Gutierre Fernández de Castro

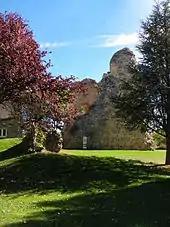
The ruins of the castle of Soria, which was commanded by Gutierre in 1140–50

Gutierre did not regularly attend Alfonso VII's court until 1134, but from then until the end of his reign he subscribed as a witness to 497 of 807 known royal charters. Contemporary documents refer to him as "great in the imperial court" ("magnus in corte imperatoris"). The earliest appearance of Gutierre with the King Alfonso's court was on the occasion of a royal donation to the church of Burgos on 12 July 1128. Gutierre signed the donation in the first column, immediately after the four counts who were present (Pedro González de Lara and his brother Rodrigo González, Rodrigo Martínez and Pedro López). From the beginning of his public career he was preeminent among nobles of the second rank (that is, not counts). His first important public duty, in 1131, was a diplomatic mission to Sayf al-Dawla, the Muslim lord of Rueda de Jalón, who wanted Alfonso's protection from the invading Almoravids of Morocco. According to the "Chronica Adefonsi imperatoris":